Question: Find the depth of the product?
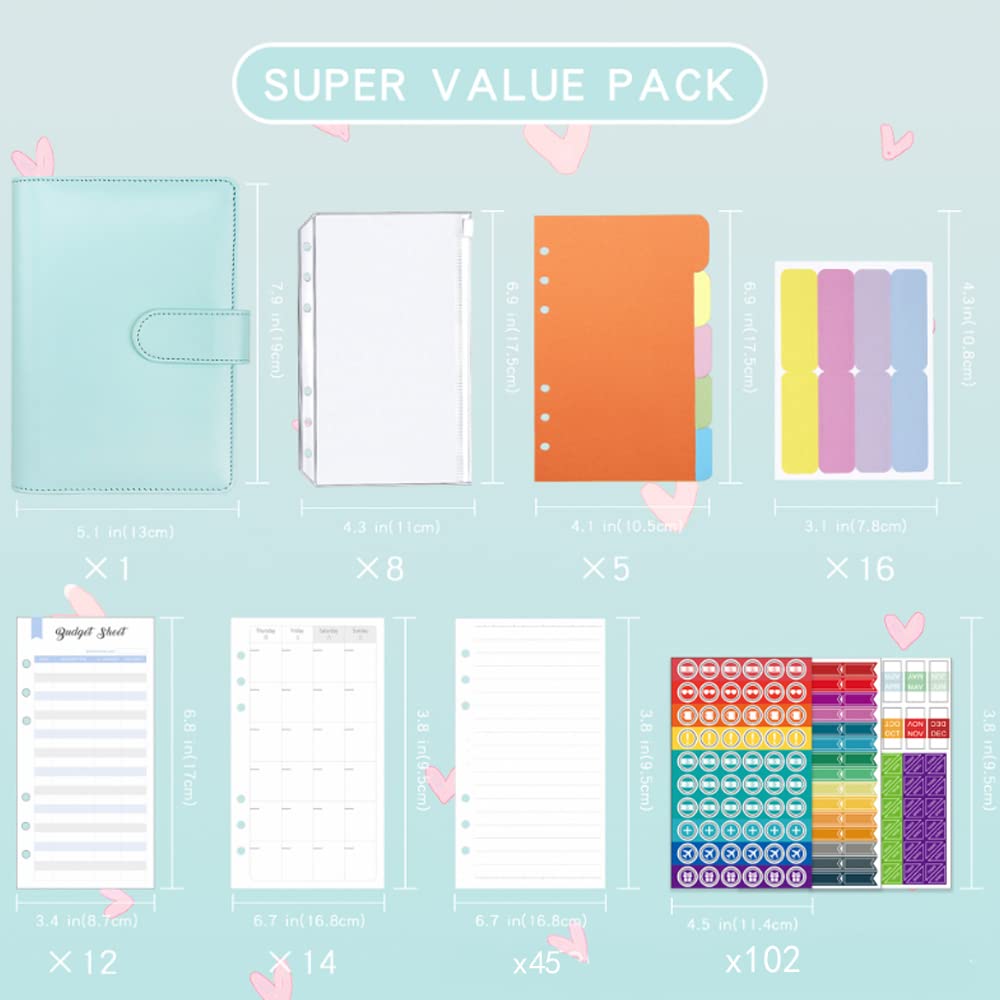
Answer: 6.7 inch